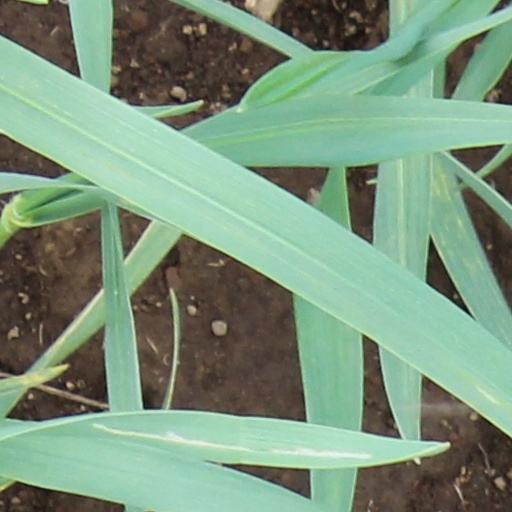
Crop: wheat